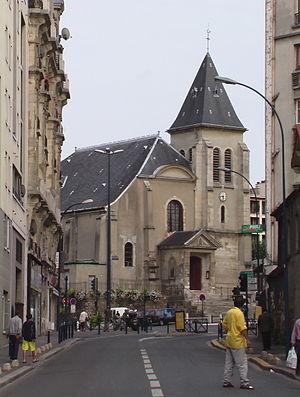
Pantin est une commune française située dans la banlieue nord-est de Paris dont elle est limitrophe, dans le département de la Seine-Saint-Denis en région Île-de-France. Elle est limitrophe de : Aubervilliers, le 19ᵉ arrondissement de Paris, La Courneuve, Bobigny, Noisy-le-Sec, Romainville, Les Lilas, Le Pré-Saint-Gervais.